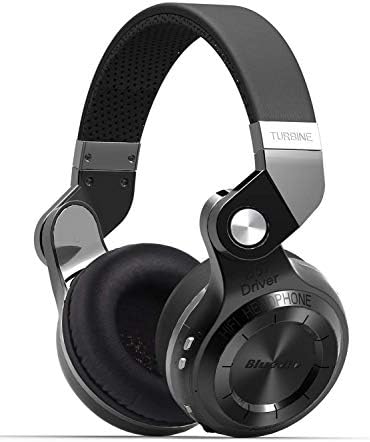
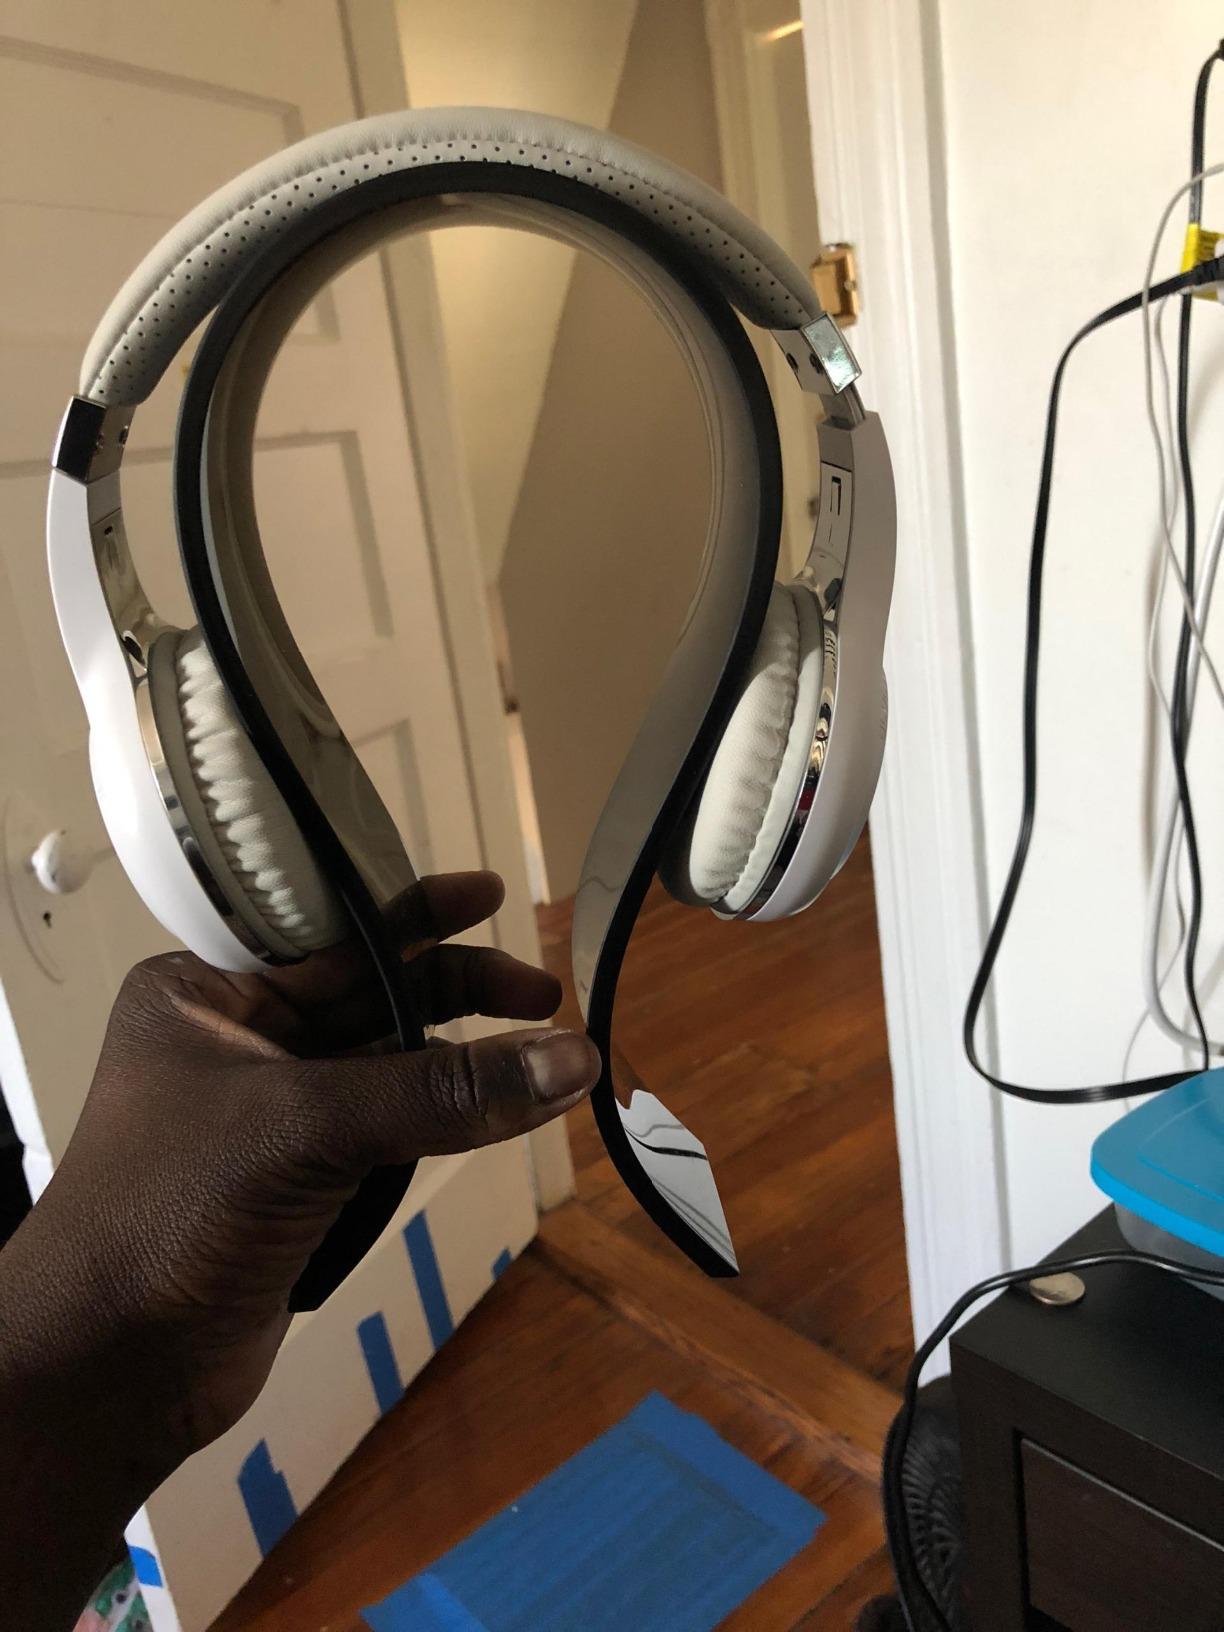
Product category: headphones
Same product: no